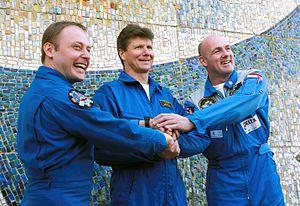
Soyouz TMA-4 était une mission Soyouz à destination de la Station spatiale internationale.